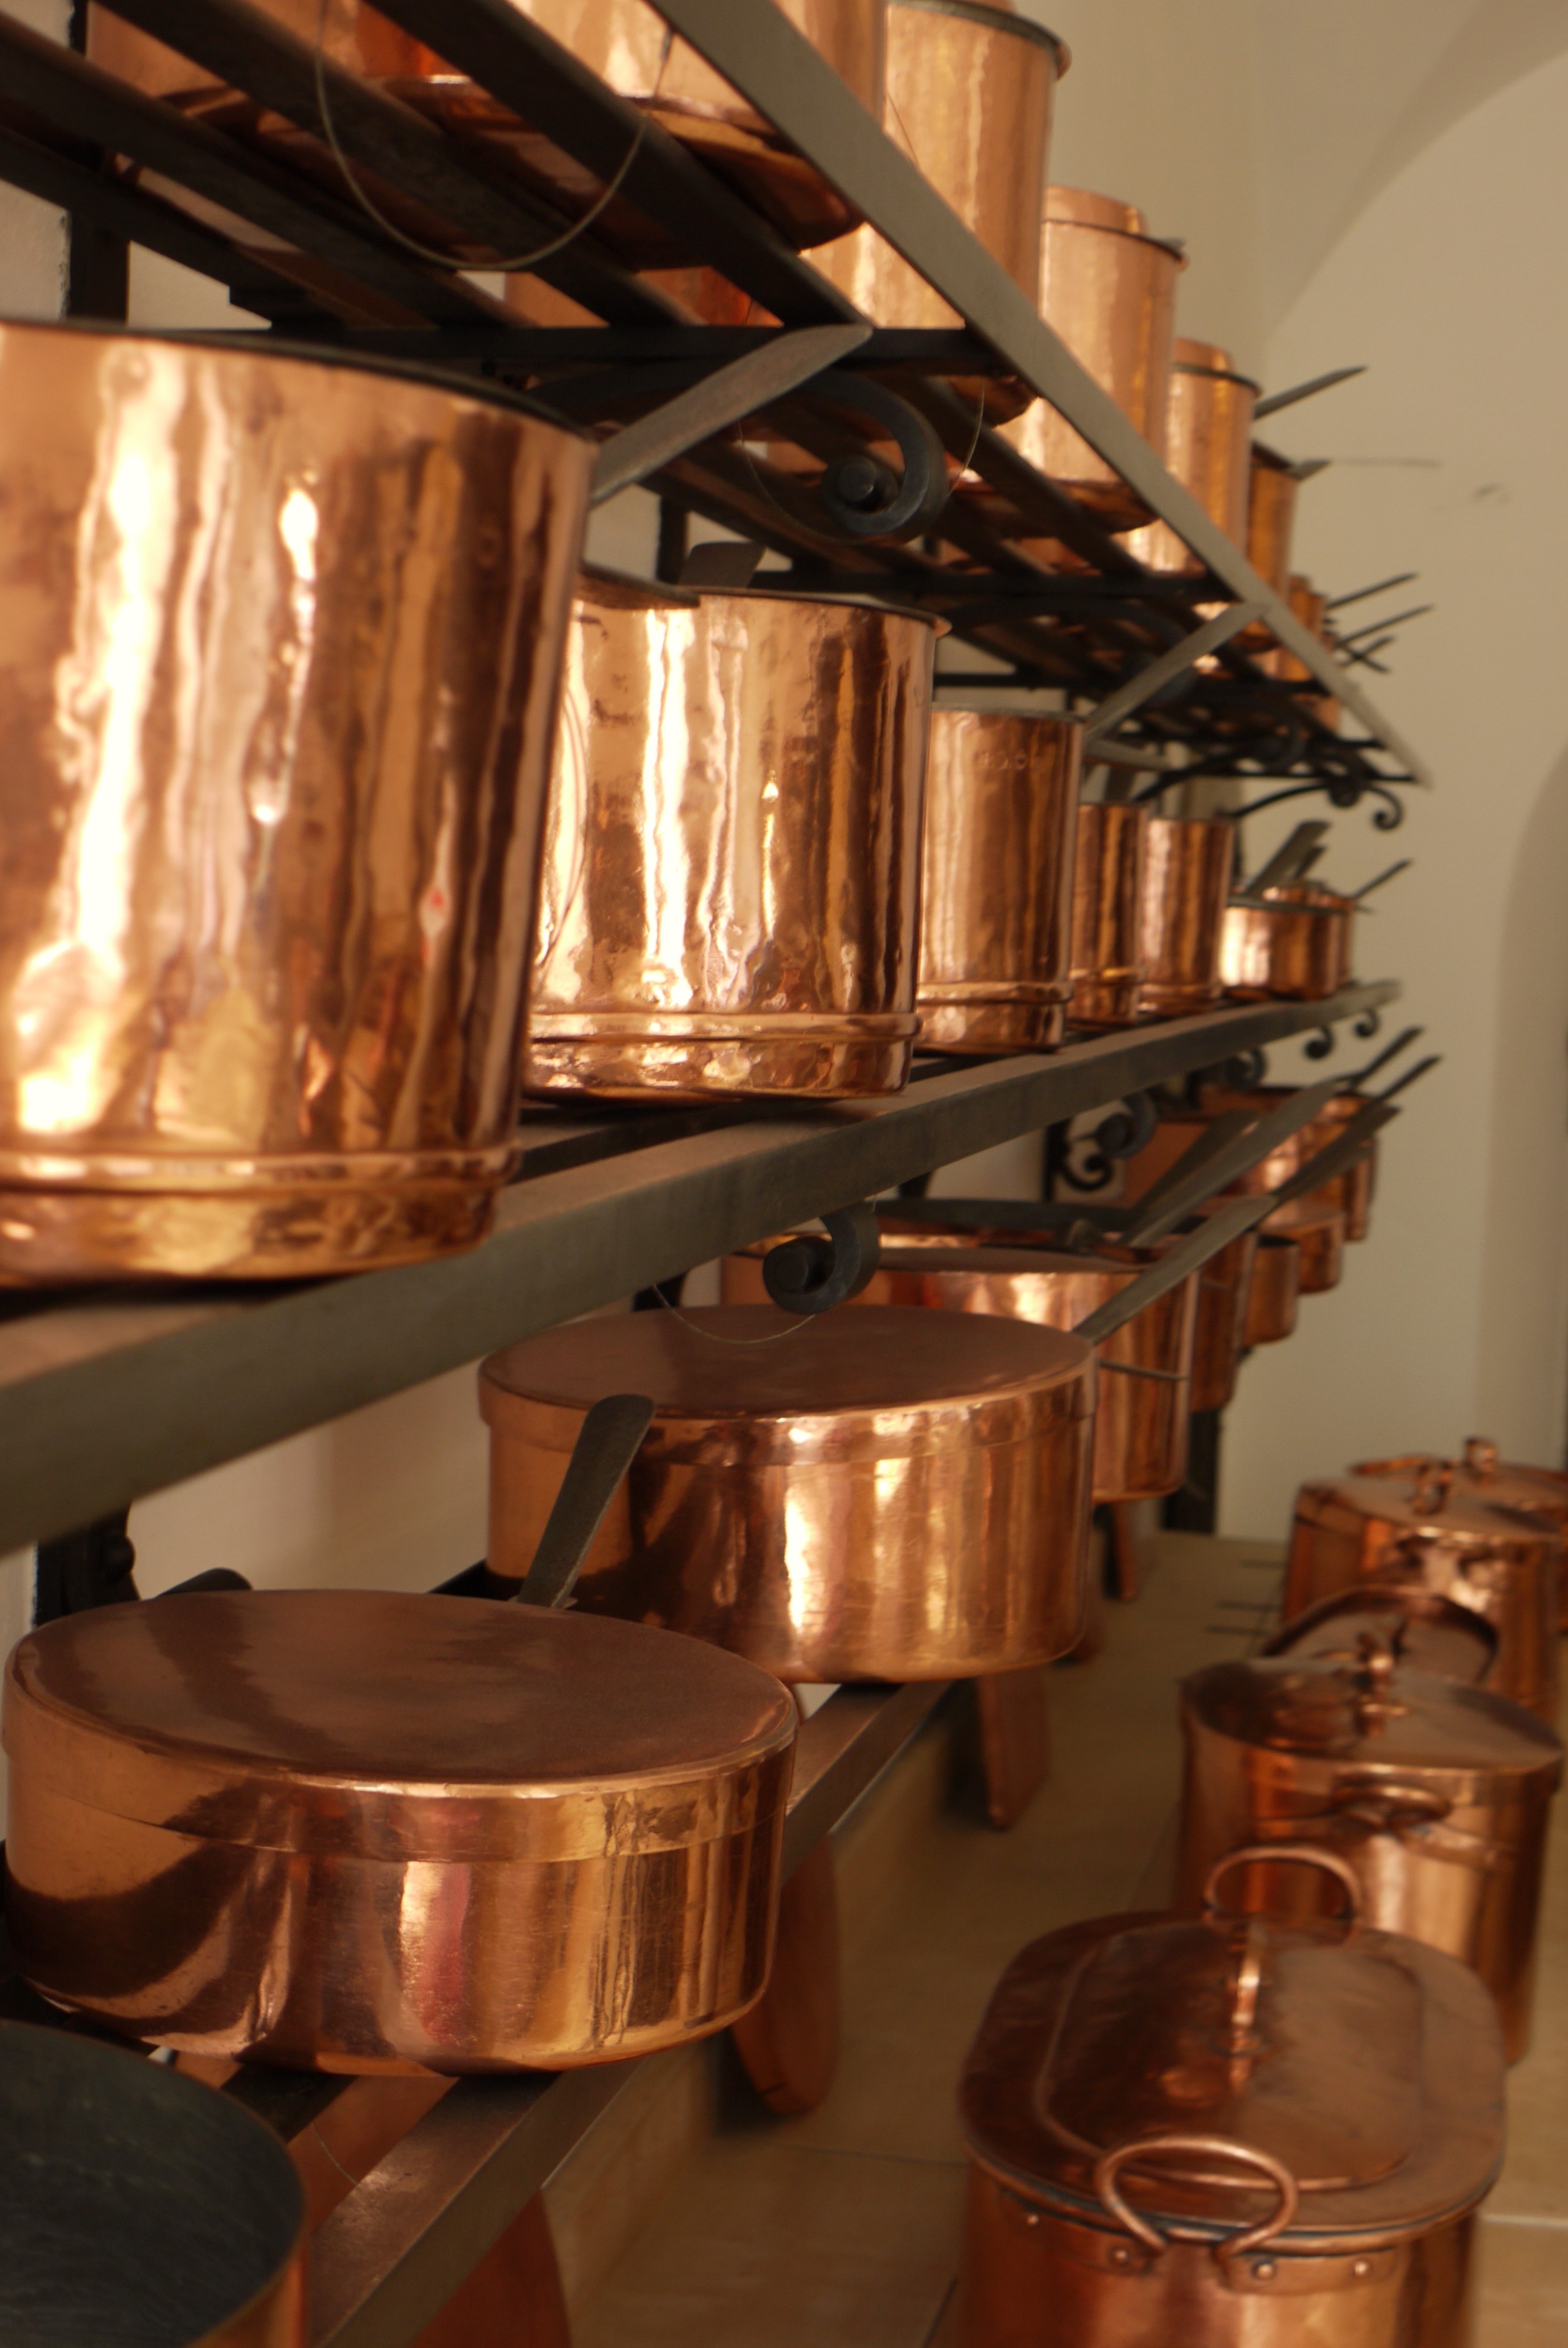
table, utensil, wood, retro, restaurant, bar, metal, kitchen, room, lighting, kitchenware, interior design, copper, neuschwanstein, tourist attraction, pans, man made object